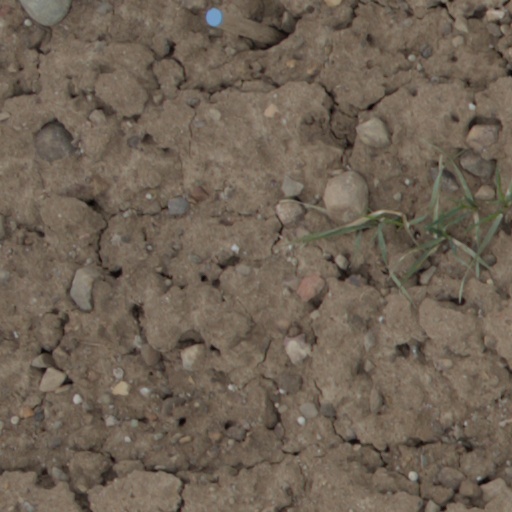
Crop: wheat